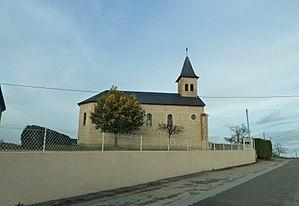
Eglise de Lonçon